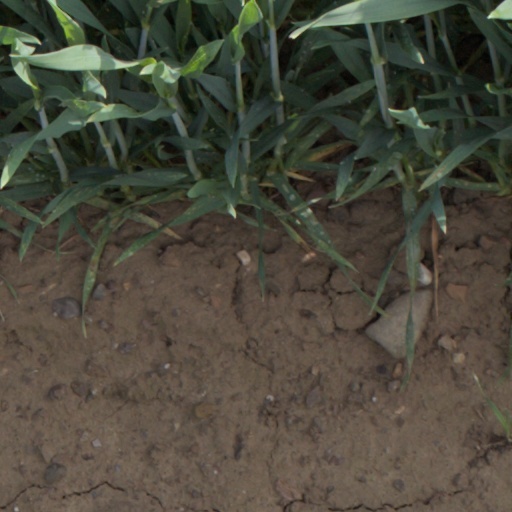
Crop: wheat